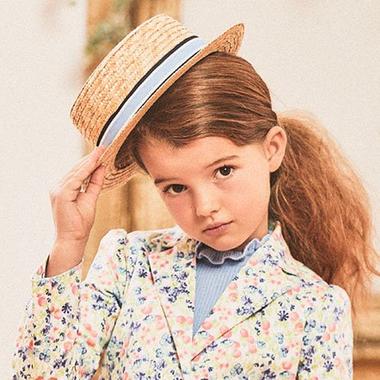
Gender: women